De Witt Cottage

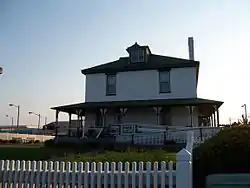
de Witt Cottage seen from the front

de Witt Cottage, also known as Holland Cottage and Wittenzand, is a historic home located at Virginia Beach, Virginia. It was built in 1895, and is a two-story, L-shaped oceanfront brick cottage surrounded on three sides by a one-story porch. It has Queen Anne style decorative detailing. It has a full basement and hipped roof with dormers. A second floor was added to the kitchen wing in 1917. The de Witt family continuously occupied the house as a permanent residence from 1909 to 1988.